Anchorage Museum

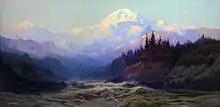
A landscape painting of Denali, the tallest peak in North America by Sydney Laurence on display at the Anchorage Museum

This gallery is devoted to Alaska's rich history from the native fauna through the time of the first early migrations to the present. The Alaska Gallery exhibits more than 1,000 objects and is one of the most complete presentations of Alaskan history and ethnology. Full-scale and miniature dioramas give insight into the lifestyles of Alaska's Native peoples, exploration and settlement by the Russians, the gold rush era, World War II and statehood in 1959.